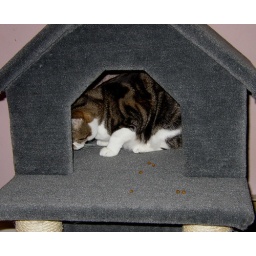
Rabbitt snacks on kibble in his kitty house